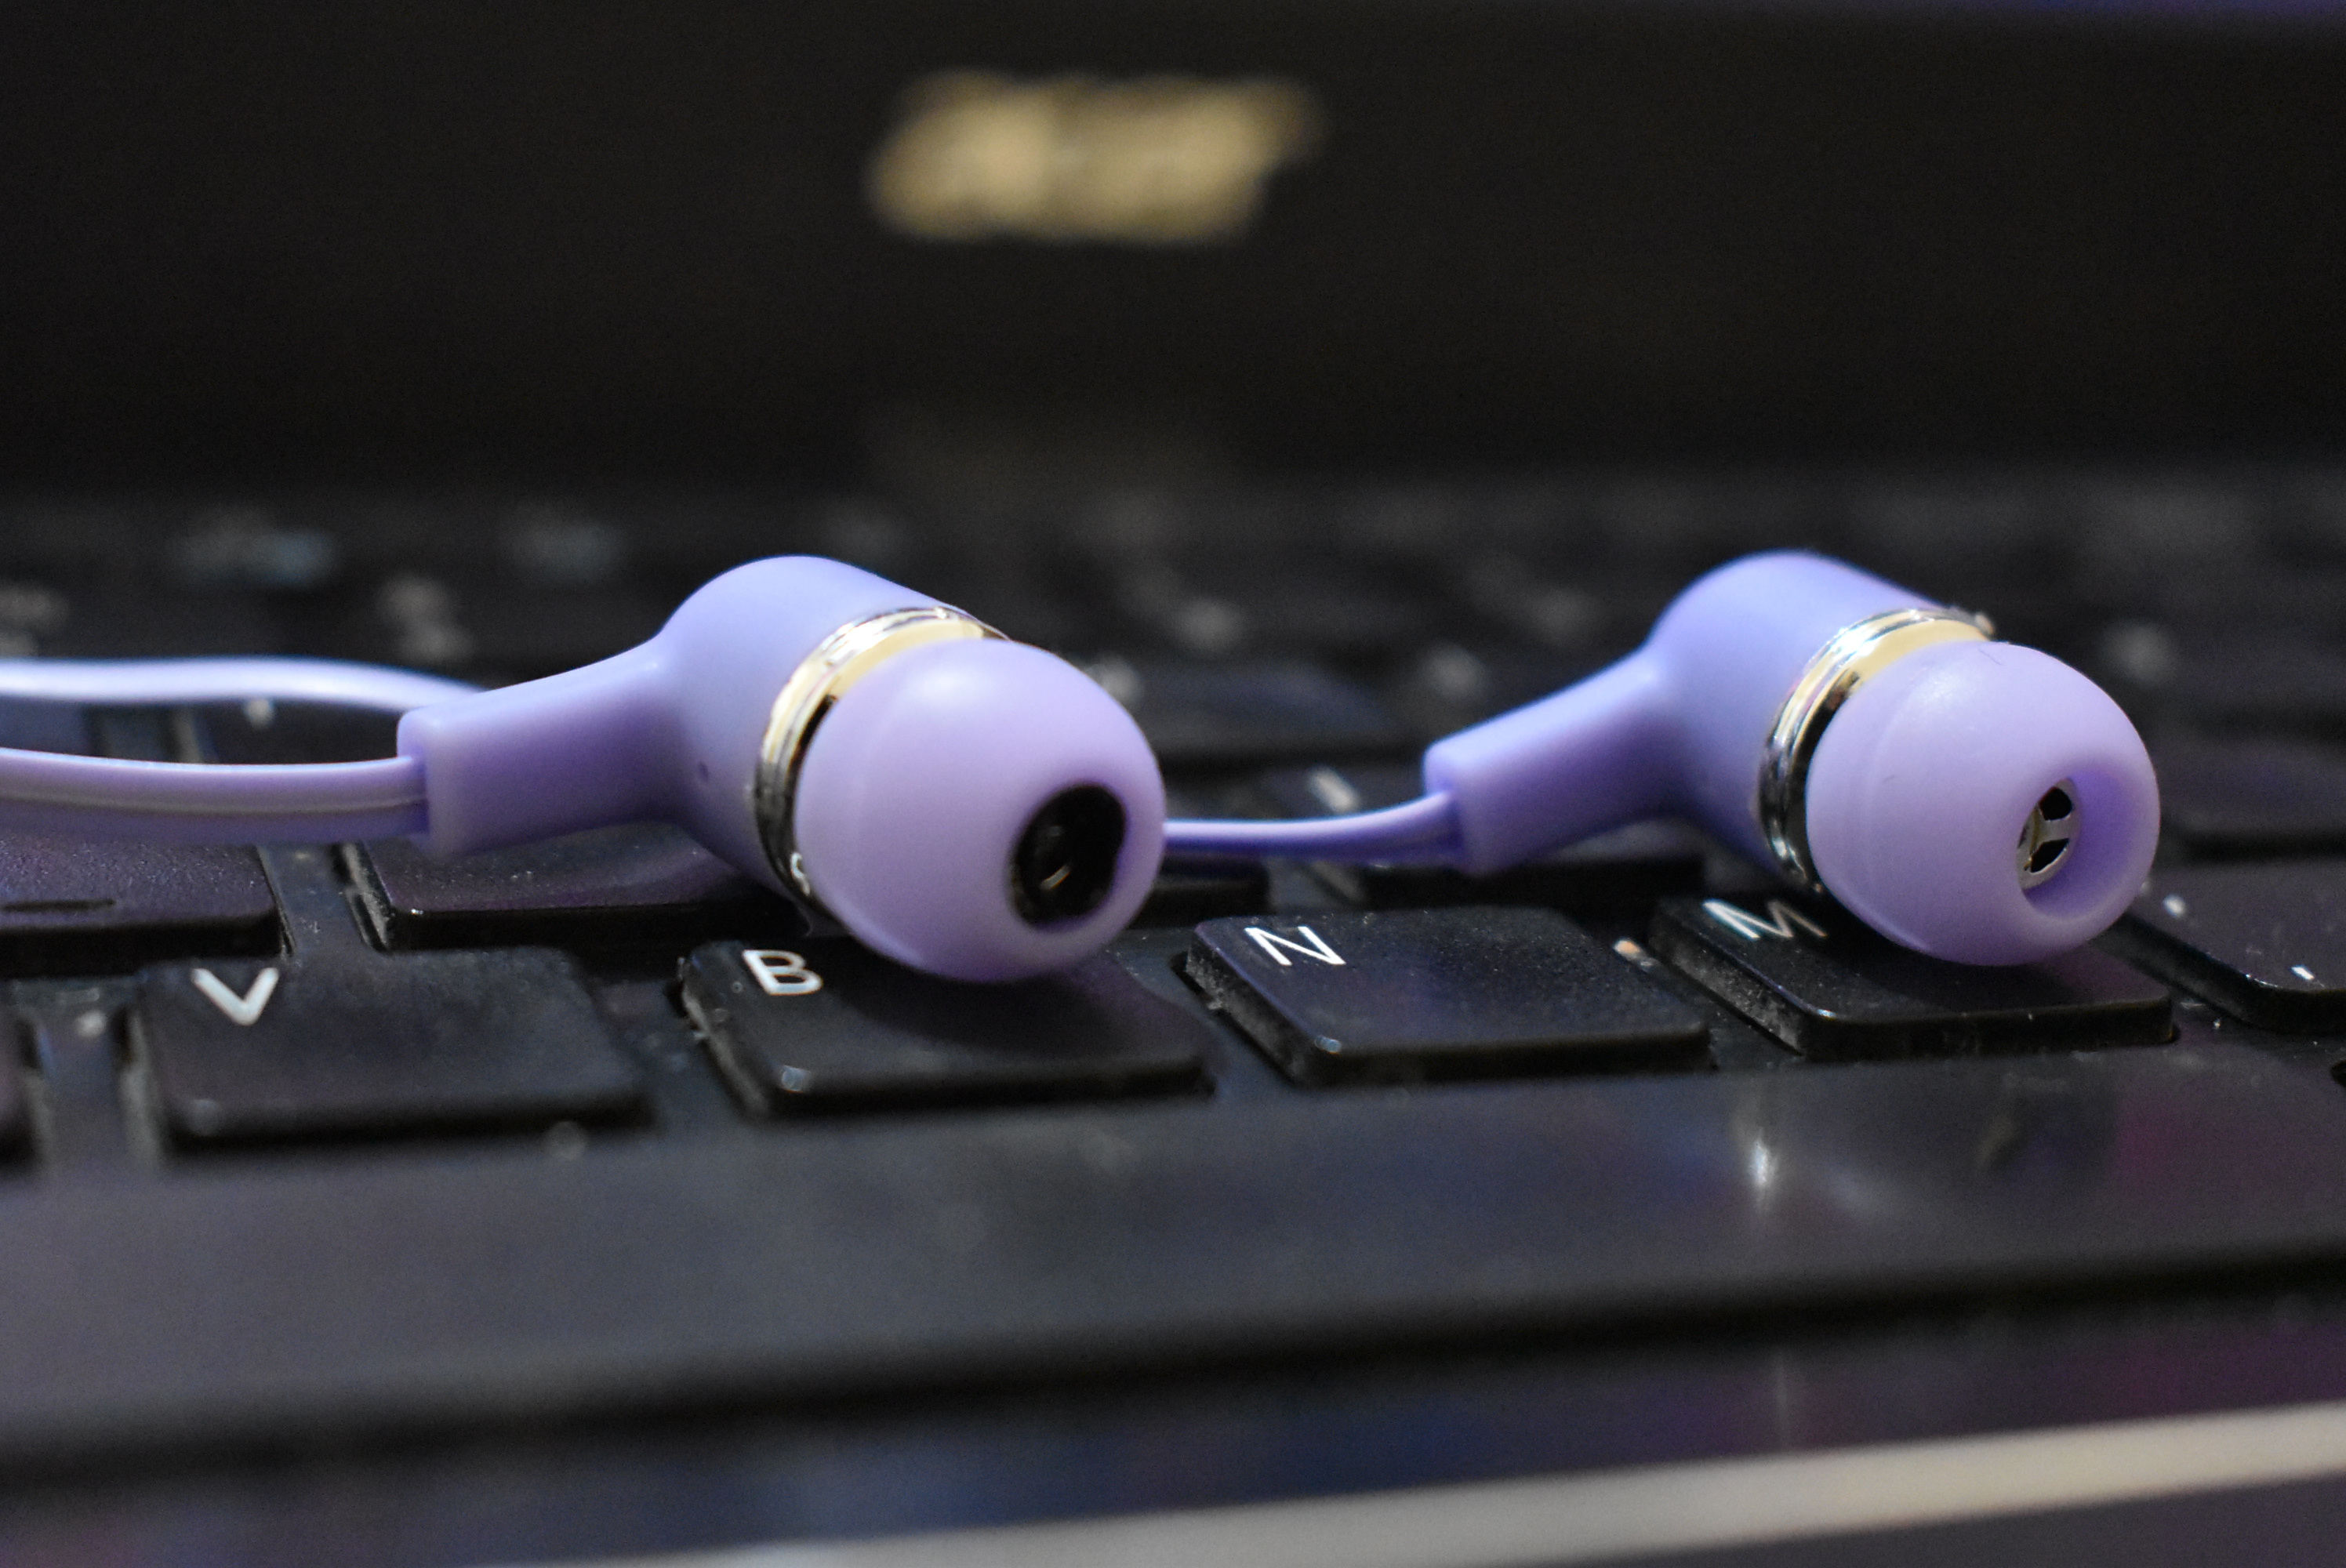
audio, purple, audio equipment, headphones, technology, gadget, electronic device